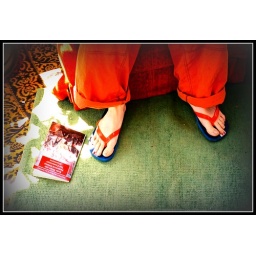
orange flip flops just below the orange chair